Gayane Yeganyan

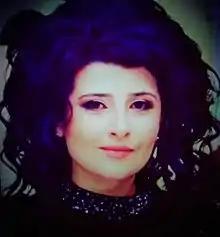

Gayane Gagik Yeganyan, Candidate of Pedagogical Sciences. Gayane Yeganyan is the first to carry out research on pedagogical diagnostics in Armenian, as a result of which she has published 21 scientific articles.